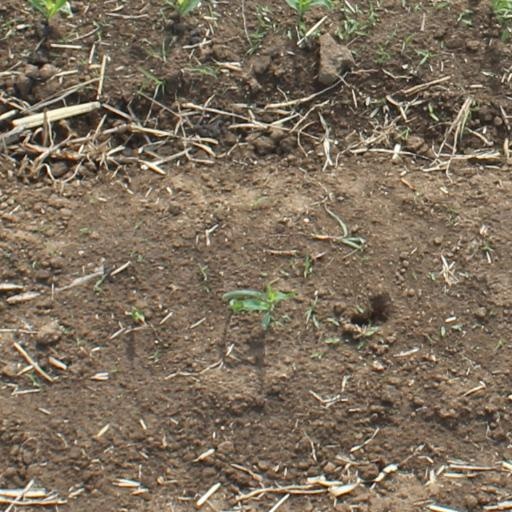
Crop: maize; corn